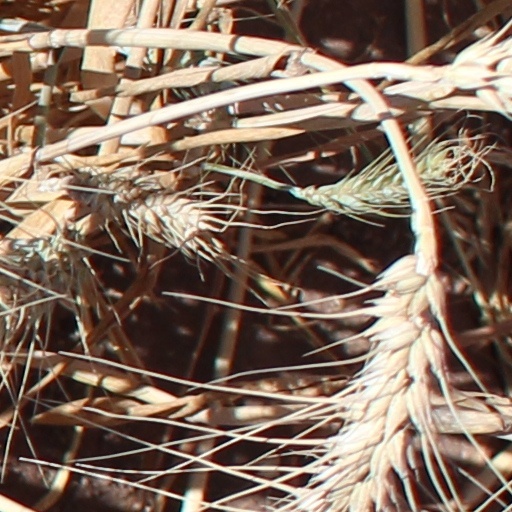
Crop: wheat